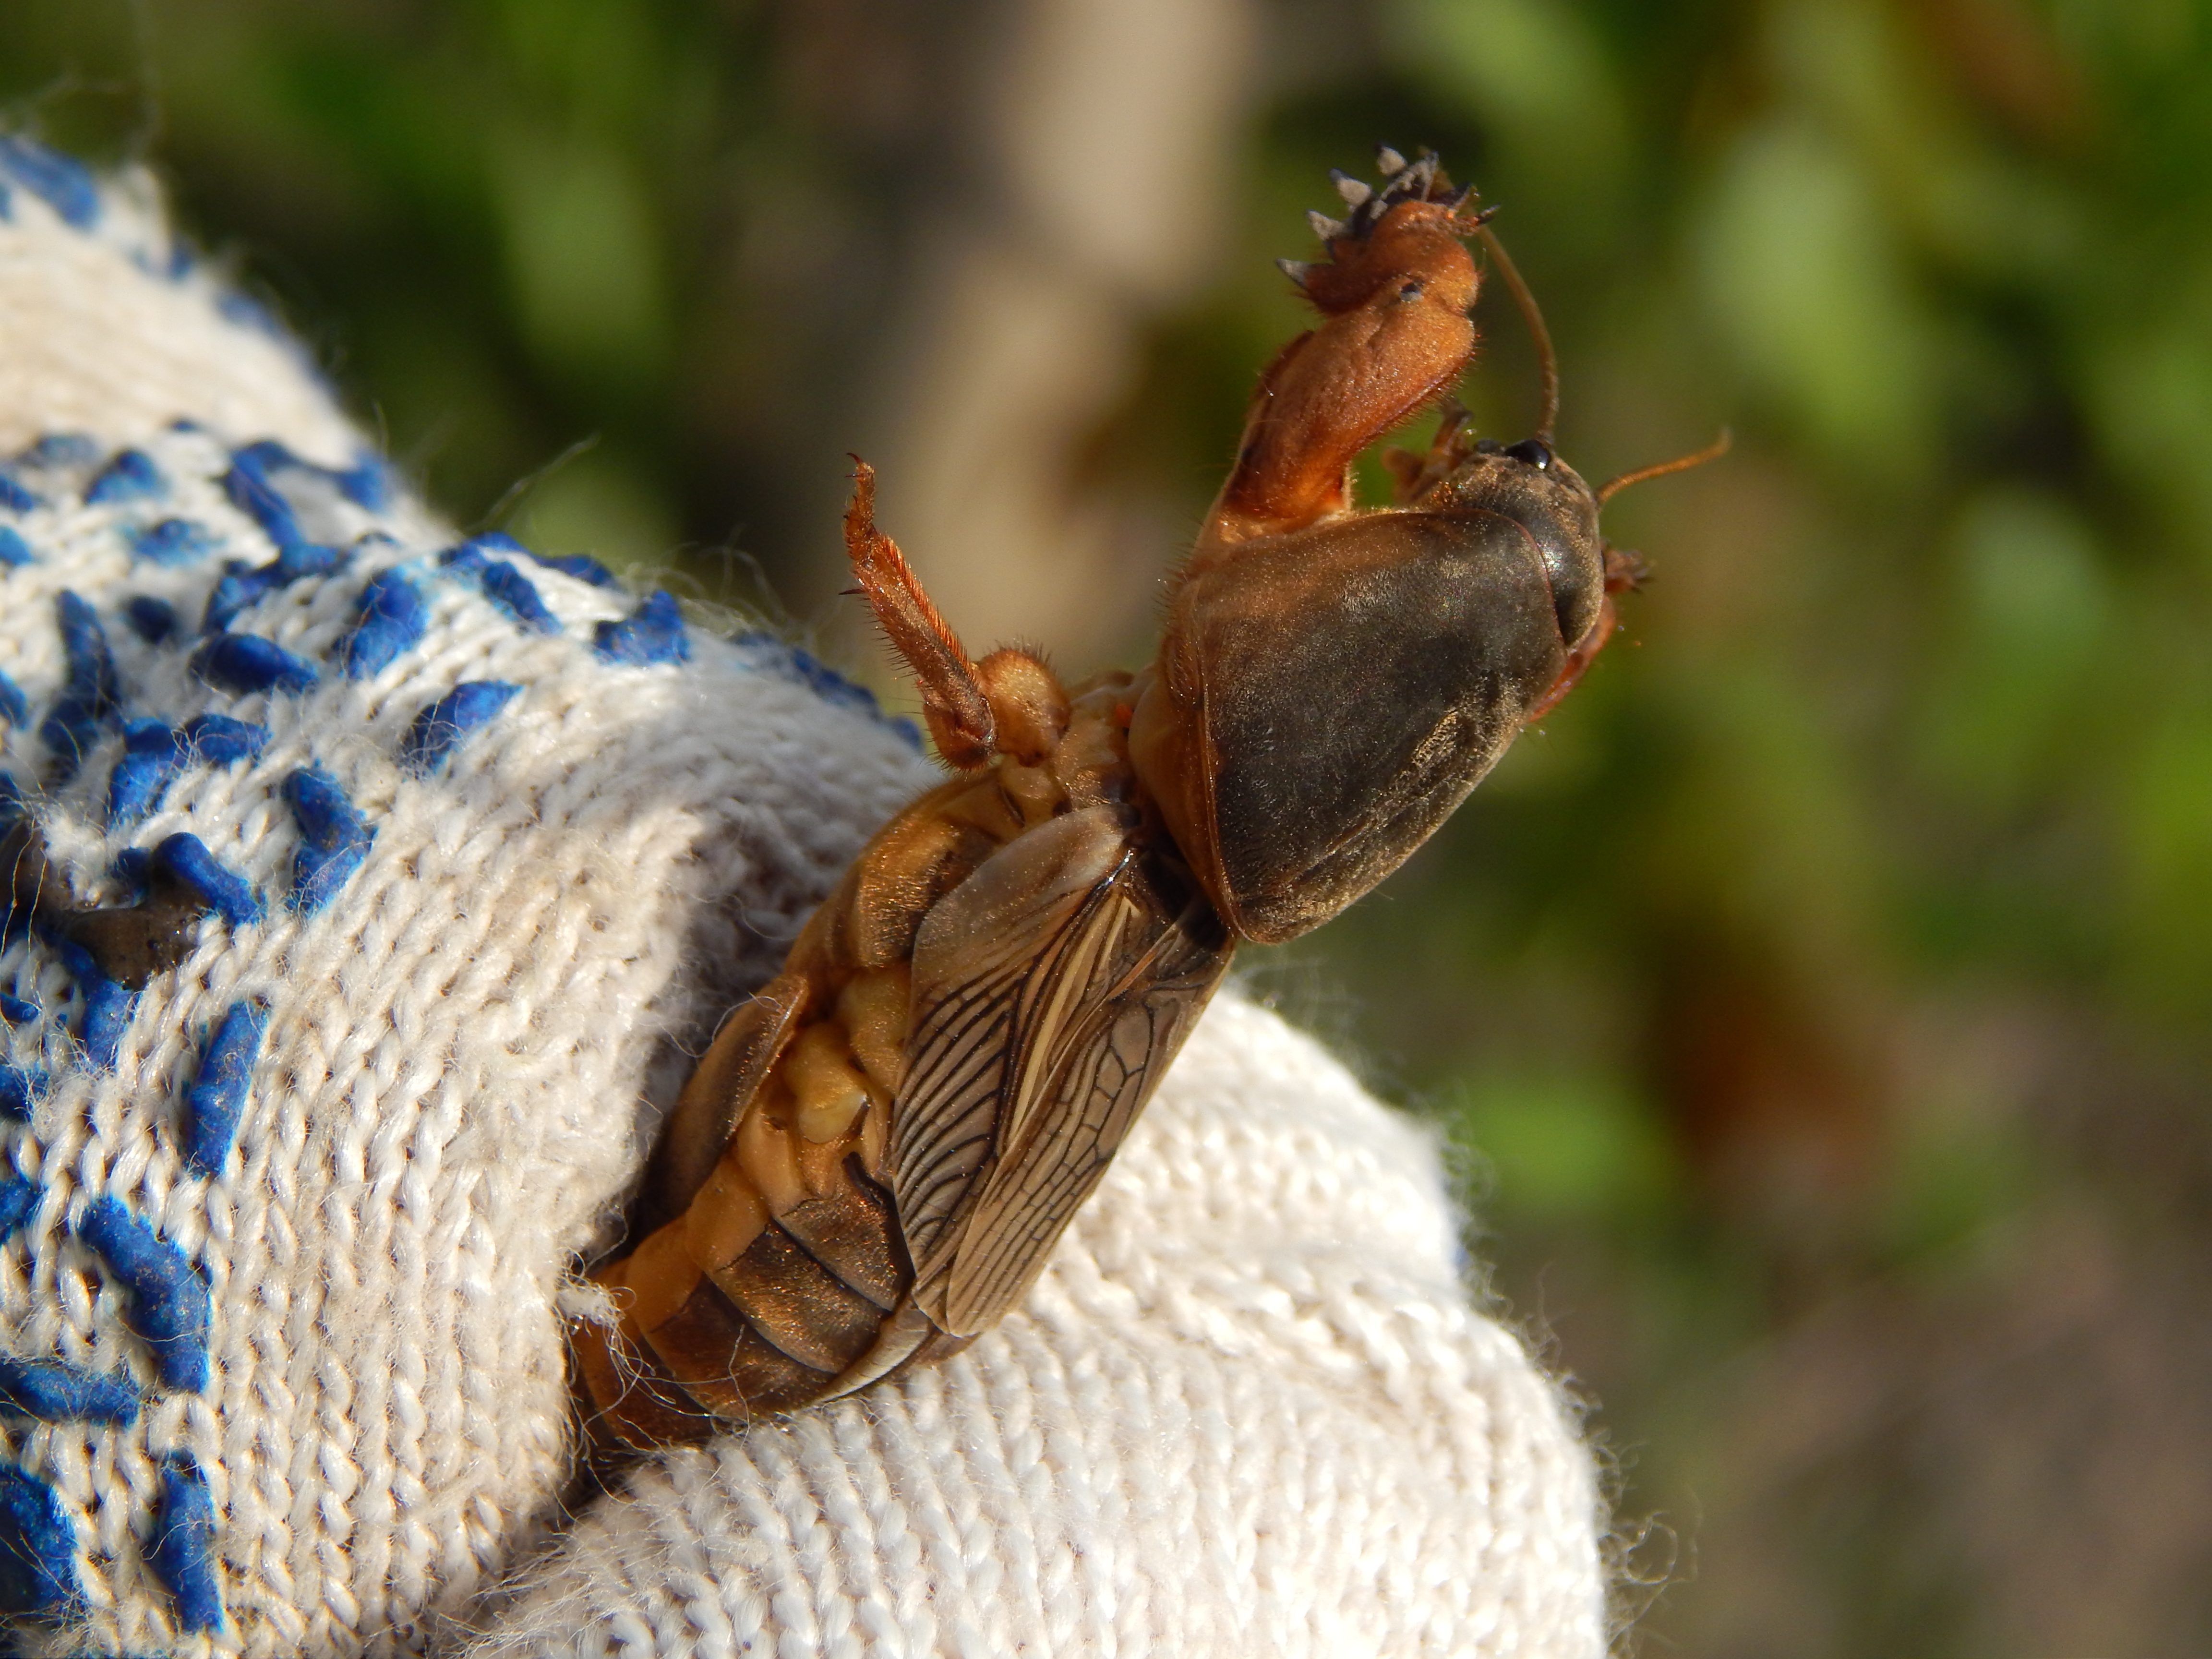
animal, background, animals, nature, winter, lemur, white, head, mammal, tiger, beautiful, wild, wildlife, cat, zoo, cage, enclosure, portrait, cute, park, domestic, face, field, scene, funny, insect, invertebrate, macro photography, close up, membrane winged insect, pest, organism, arthropod, beetle, true bugs